Vansjø

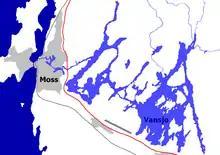
Map of Vansjø

Vansjø is a lake in the municipalities of Moss, Råde, Rygge, Våler in Østfold county, Norway.